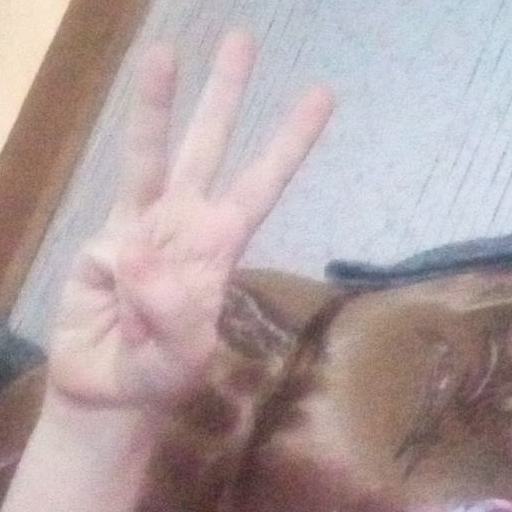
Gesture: three